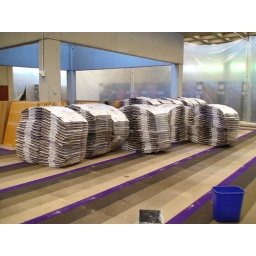
William B Meyer movers packing up books on the 2nd floor of Phillips Memorial Library in advance of renovations